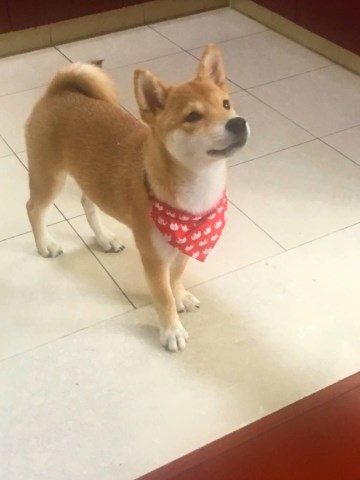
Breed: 1043-n000001-Shiba_Dog